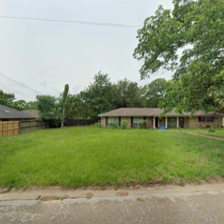
Label: streetView